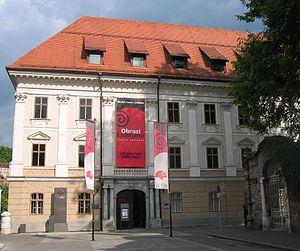
Le Musée de la ville de Ljubljana a été fondée en 1935. Il est logé dans le Palais Auersperg dans le centre de Ljubljana.